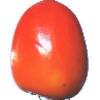
Label: kaki